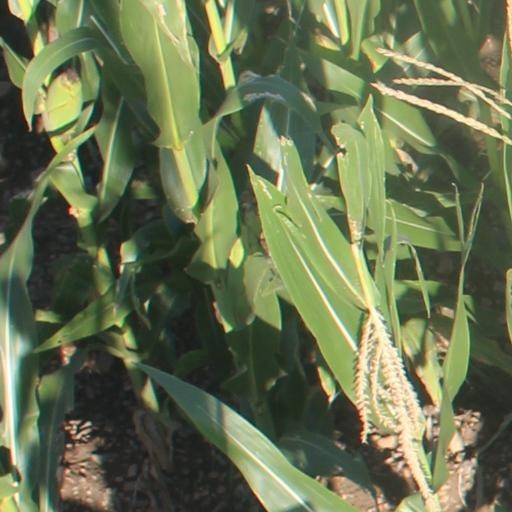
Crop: maize; corn